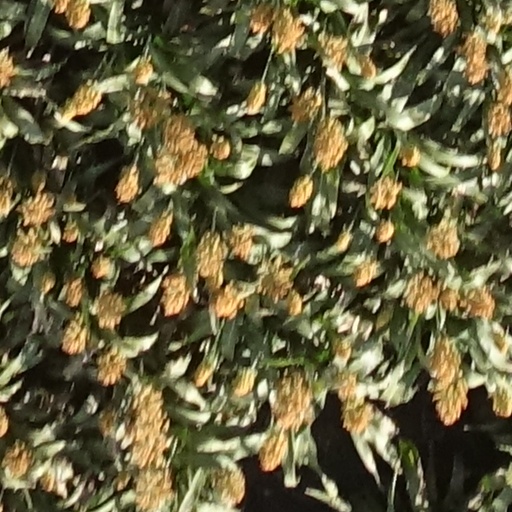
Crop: sorghum